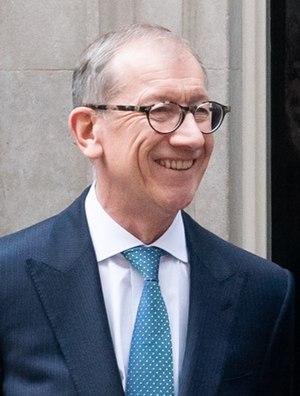
Philip John May, né le 19 septembre 1957 à Norwich dans le Norfolk, est un banquier et gestionnaire de portefeuille britannique. Il est l’époux de l'ancienne Première ministre Theresa May.